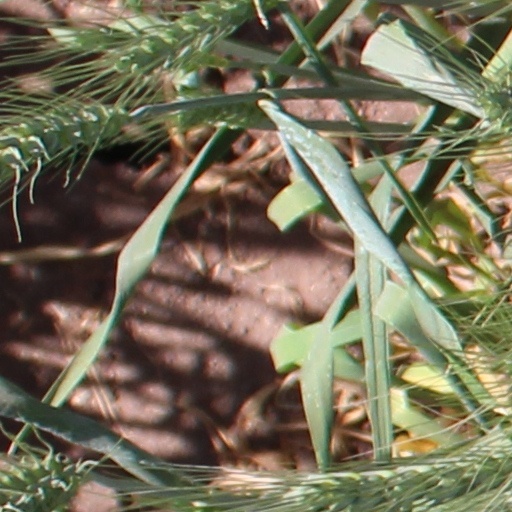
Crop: wheat